Benedikt Höwedes

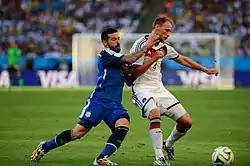
Höwedes challenging Ezequiel Lavezzi in the 2014 FIFA World Cup Final

Höwedes played for the under-18 team and under-19 team and appeared in all matches up to and including the semi-final at the 2007 UEFA European Under-19 Championship. On 5 September 2007, he made his first and only under-20 team appearance, due to the fact that he was turning out for the under-21 team on a regular basis.